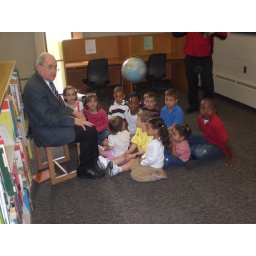
She's sitting by the kid in the red shirt (in the back)